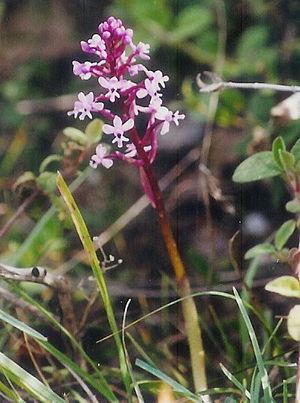
Orchis brancifortii est une espèce d'orchidées endémique de la Sardaigne, de la Sicile et du sud de l'Italie.